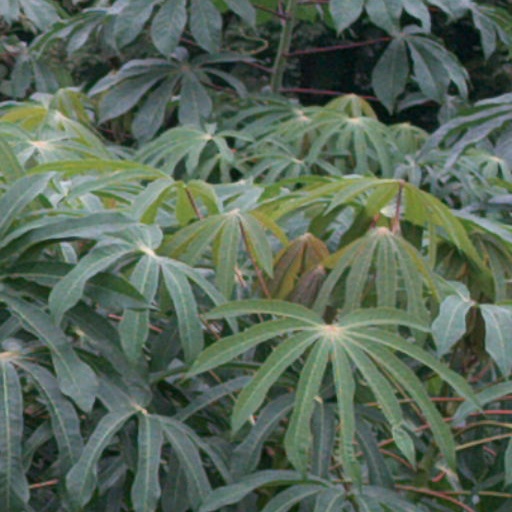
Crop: cassava